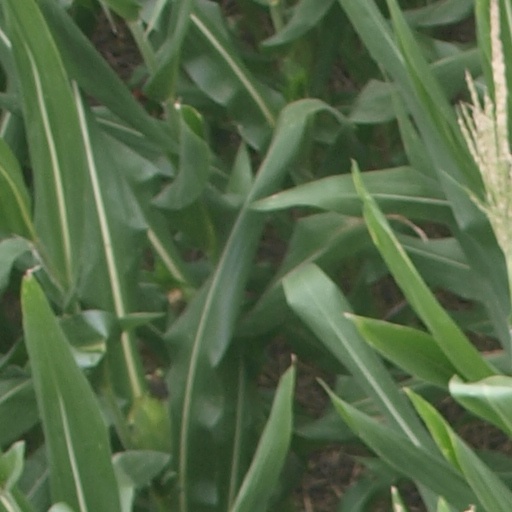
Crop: maize; corn